John Jessop

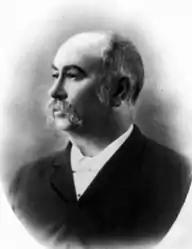

John Shillito Jessop (14 August 1840 – 4 July 1895) was a member of the Queensland Legislative Assembly.